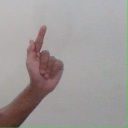
अक्षर: ळ